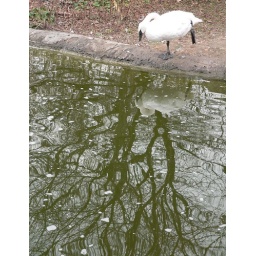
A swan stands on one leg and contemplates his reflection in the river of poop.